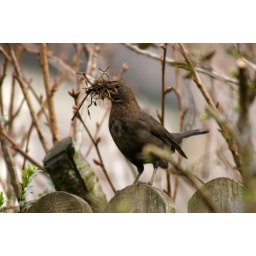
Black bird building a nest in the garden